Bimaristan

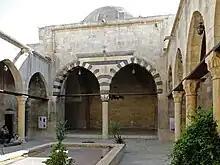
Courtyard of the Arghun al-Kamili Bimaristan in Aleppo, Syria

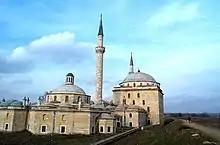
Exterior of the Sultan Bayezid II complex in Edirne, Turkey

Damascus is credited with being the home of the first bimaristan, which was established between 706 and 707. Founded by al-Walid I, this hospital was meant to serve as a treatment center for both those with chronic illnesses, like leprosy and blindness, as well as the poor. This began with al-Walid gathering lepers and preventing them from spreading the illness by providing them with money. This was done so they would not beg strangers for money, thus curtailing the spread of leprosy. To accomplish these objectives, separate wards existed for infectious diseases such as leprosy, and patients faced no cost to receive treatment. The Al-Walid Hospital has been compared to the Byzantine "nosokomion" or "clinic", a charitable institution tasked with treating "the sick, the lepers, the invalid, and the poor."